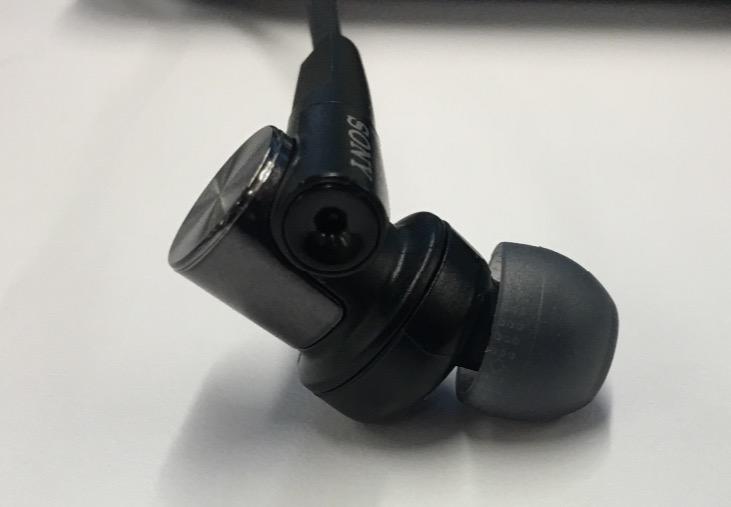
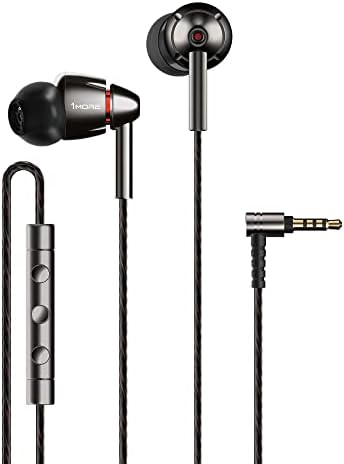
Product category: headphones
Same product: no